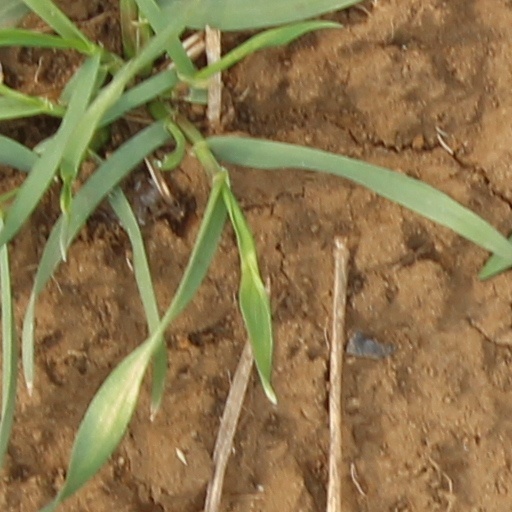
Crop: wheat